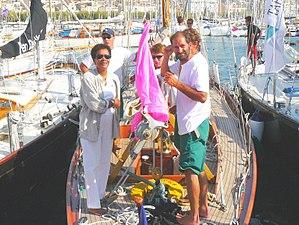
Pen Duick dans le vieux port de Cannes pendant les régates royales de septembre 2009
Pen Duick est le nom du premier bateau d'Éric Tabarly, un cotre à corne, donné par son père. Ce fut également le nom de ses différents voiliers, de Pen Duick II à Pen Duick VI, avant l'avènement du sponsoring. Ce nom signifie en breton « petite tête noire ». C'est ainsi que l'on désigne les mésanges noires.
Éric Tabarly est un navigateur français, né le 24 juillet 1931 à Nantes et mort en mer d'Irlande le 13 juin 1998 à la suite d'une chute à la mer.